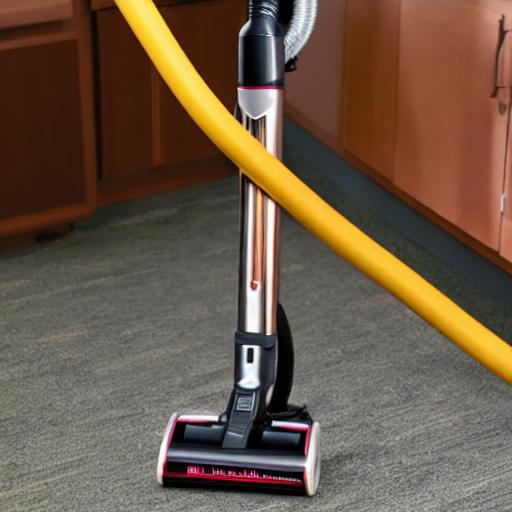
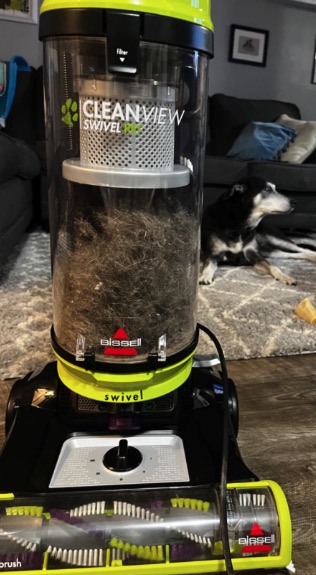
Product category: items_vacuum
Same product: no